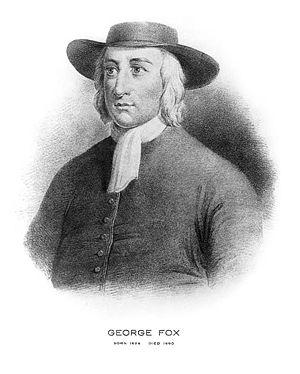
La littérature de la Restauration anglaise est la littérature britannique produite de 1660 à 1689 en Angleterre, en Écosse, au Pays de Galles et en Irlande. L'expression fait référence à un ensemble d'œuvres au style relativement homogène, écrites dans le contexte de la Restauration anglaise et de l'avènement de Charles II d'Angleterre, à la suite de la disparition d'Oliver Cromwell.
John Locke, né le 29 août 1632 à Wrington et mort le 28 octobre 1704 à High Laver, est un philosophe anglais. Il vit à une époque charnière qui voit la fin des guerres de religion, les débuts du rationalisme et une forte opposition à l'absolutisme en Angleterre. Proche du comte de Shaftesbury, Locke est partie prenante à ces débats et aux théories alors naissantes du contrat social, de la loi et du droit naturel, ainsi que de l'état de nature. Il s'intéresse aussi aux prémices de ce qui sera appelé à compter du XIXᵉ siècle le libéralisme.
George Fox est le fondateur de la Société religieuse des Amis, dont les adhérents sont surnommés les quakers. Témoin d’une époque de grands bouleversements sociaux, George Fox s’opposa au consensus religieux et politique en proposant une nouvelle approche plus rigoureuse de la foi chrétienne. Son journal, qui contient une description très vivante des périples de son auteur, s’est imposé comme une œuvre littéraire majeure.
La Société religieuse des Amis est un mouvement religieux fondé en Angleterre au XVIIᵉ siècle par des dissidents de l'Église anglicane. Les membres de ce mouvement sont communément connus sous le nom de quakers mais ils se nomment entre eux « Amis » et « Amies ». Le mouvement est souvent nommé simplement Société des Amis et le surnom de « quaker » apparaît le plus souvent dans la dénomination officielle, sous la forme Société religieuse des Amis. Les historiens s'accordent à désigner George Fox comme le principal fondateur ou le plus important meneur des débuts du mouvement.